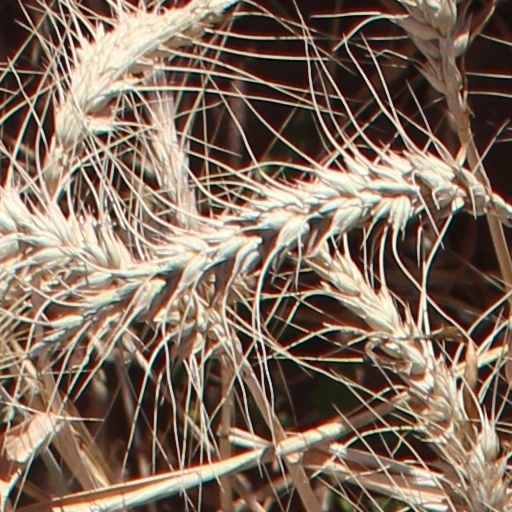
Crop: wheat